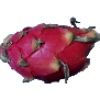
Label: Pitahaya Red 1